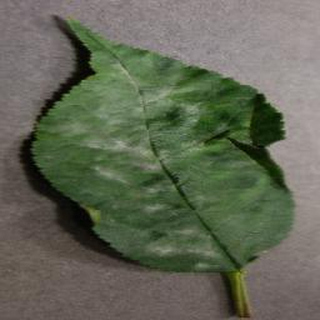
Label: cherry_powdery_mildew